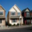
Label: house